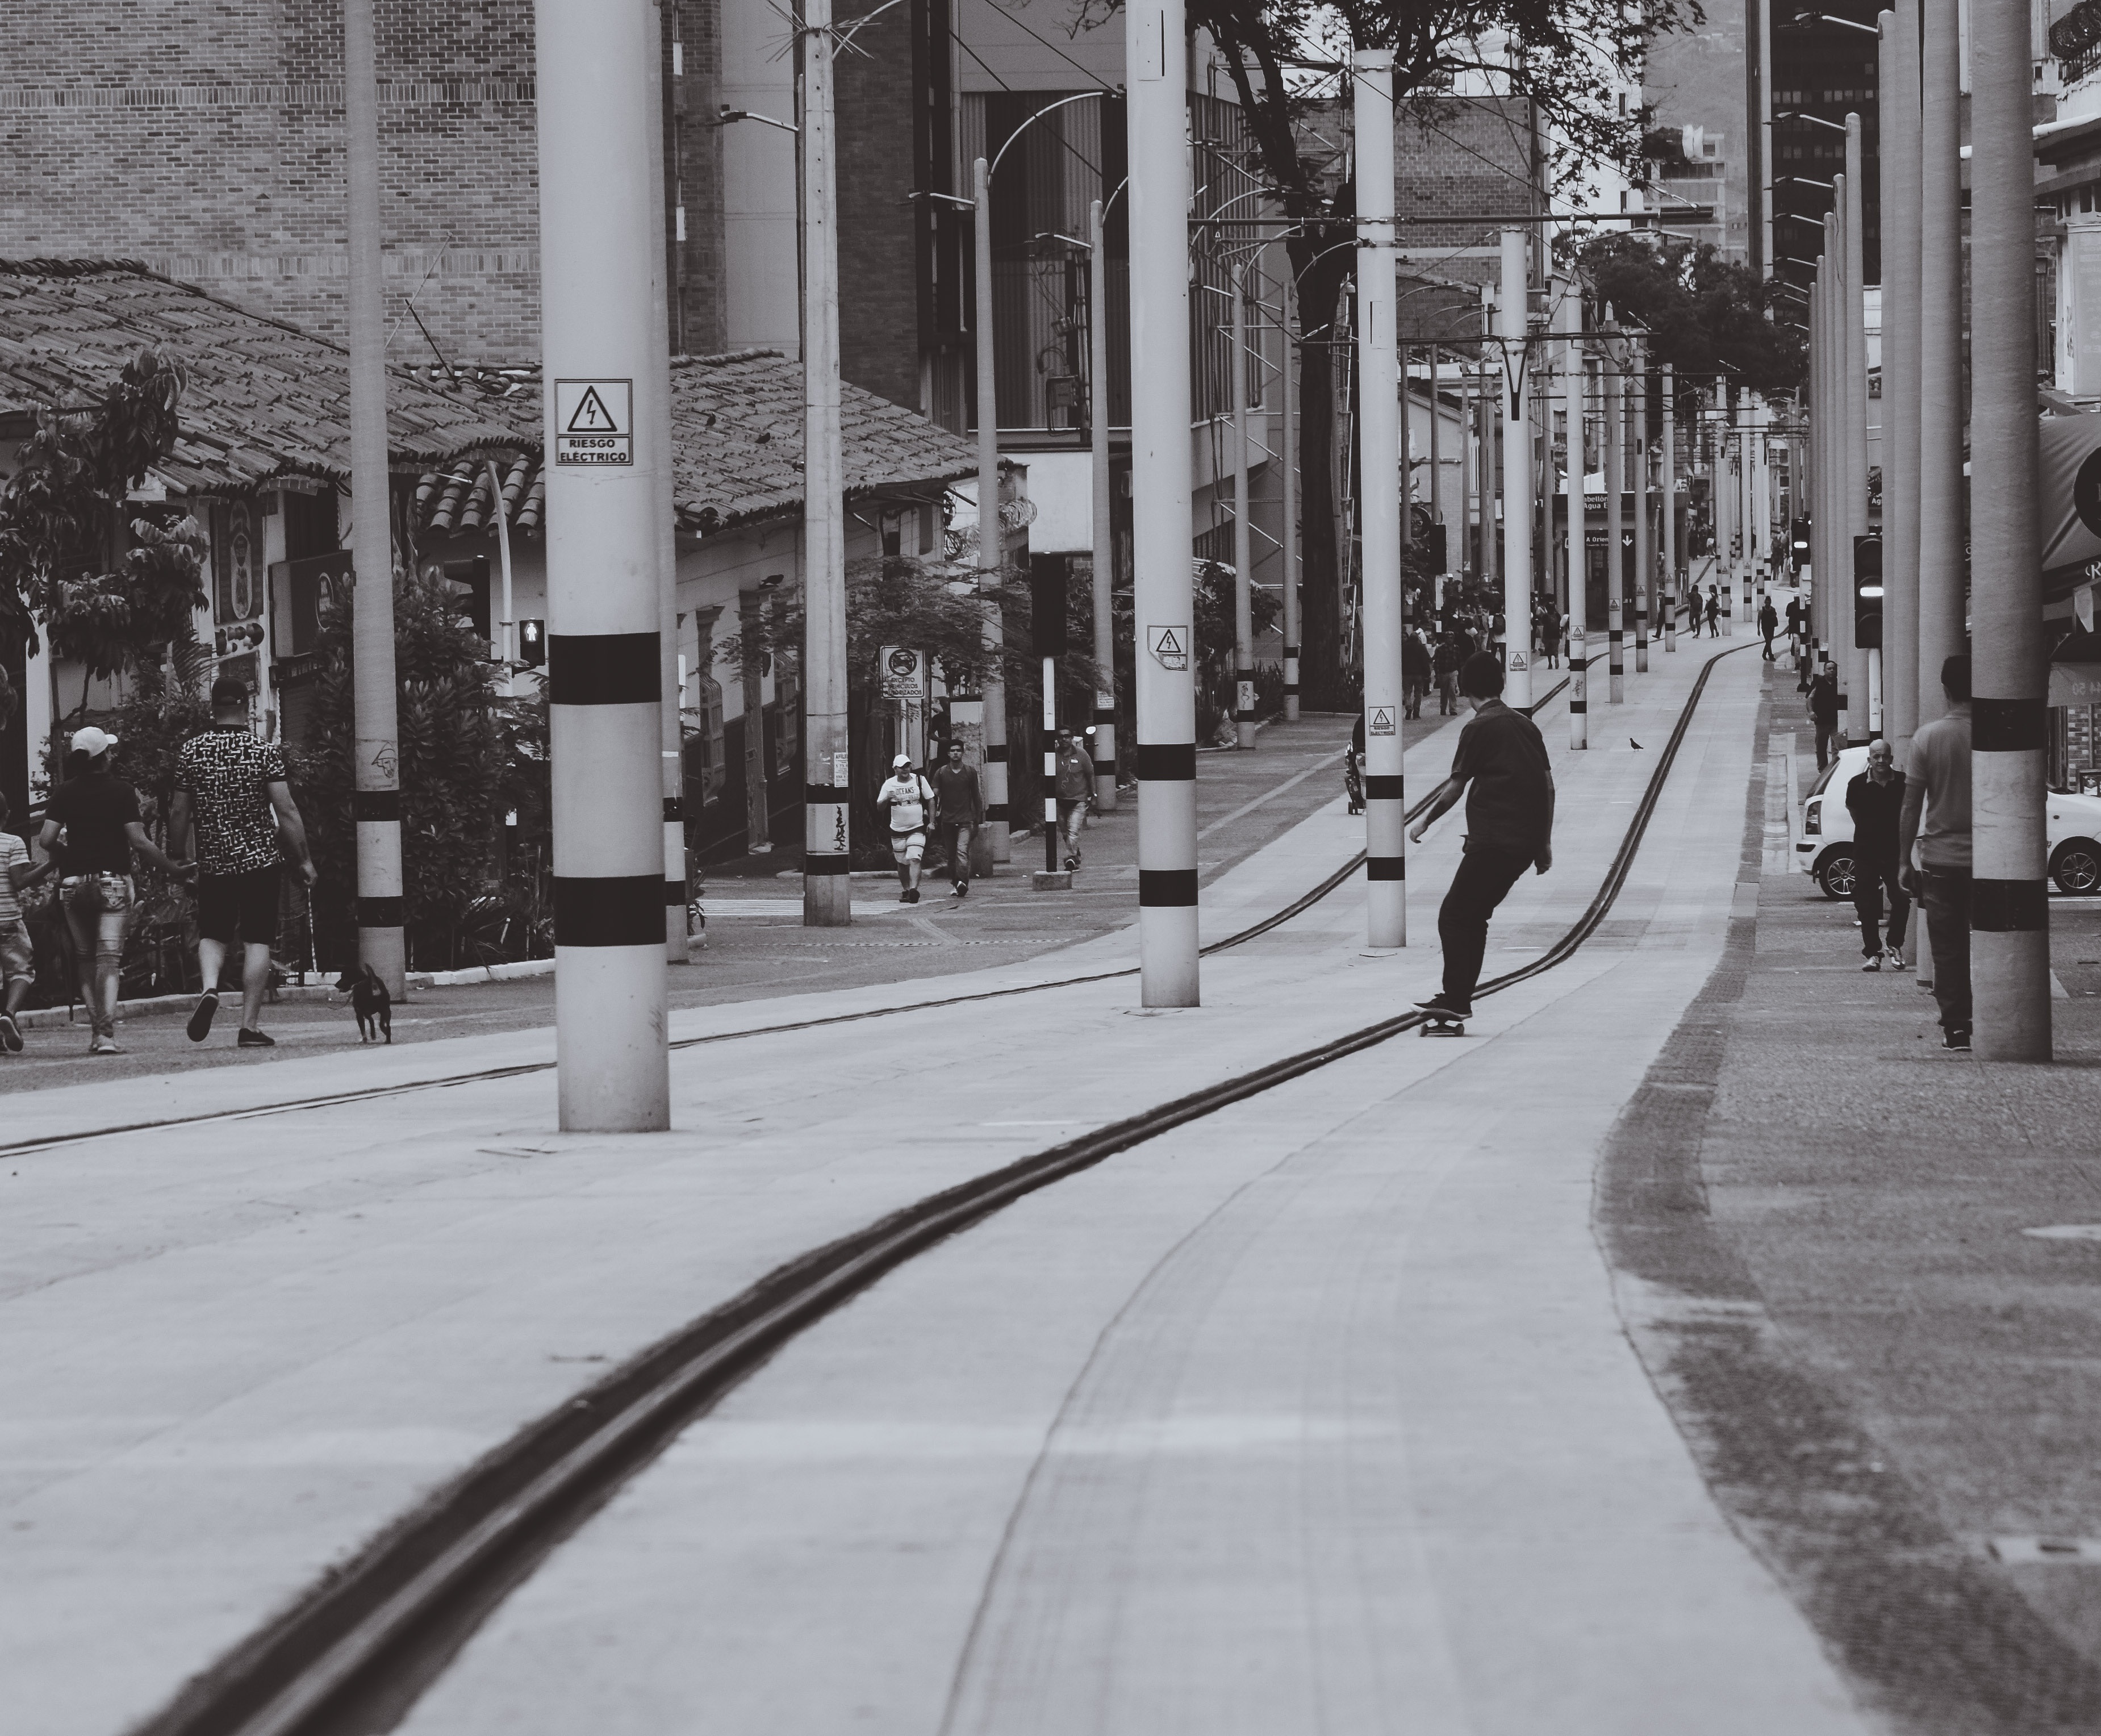
pedestrian, snow, winter, road, street, sidewalk, skateboard, skate, alley, city, urban, young, weather, monochrome, graffiti, lane, season, fun, infrastructure, wheels, blizzard, teens, soledad, neighbourhood, slippers, road surface, urban area, winter storm